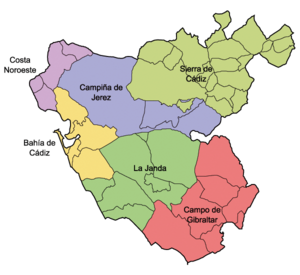
Cádiz (provins) / Inddeling
Inddeling af provinsen Cádiz
Cádiz er en provins i den spanske autonome region Andalusien, med byen ved samme navn, Cádiz, som hovedstad.